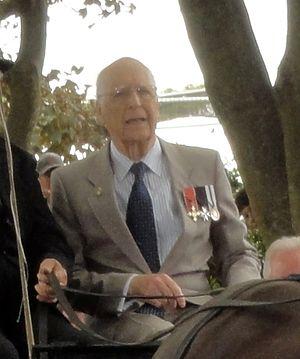
Michael Beaumont, né le 20 décembre 1927 en Égypte et mort le 3 juillet 2016 à Sercq, est le 22ᵉ seigneur de Sercq de 1974 à 2016.